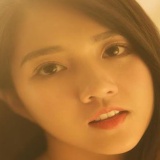
diễn viên Kiều Trinh Xíu